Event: Nepal Earthquake
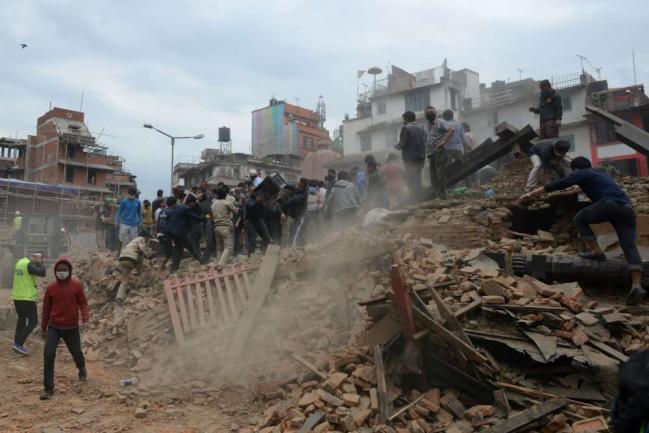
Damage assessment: damage